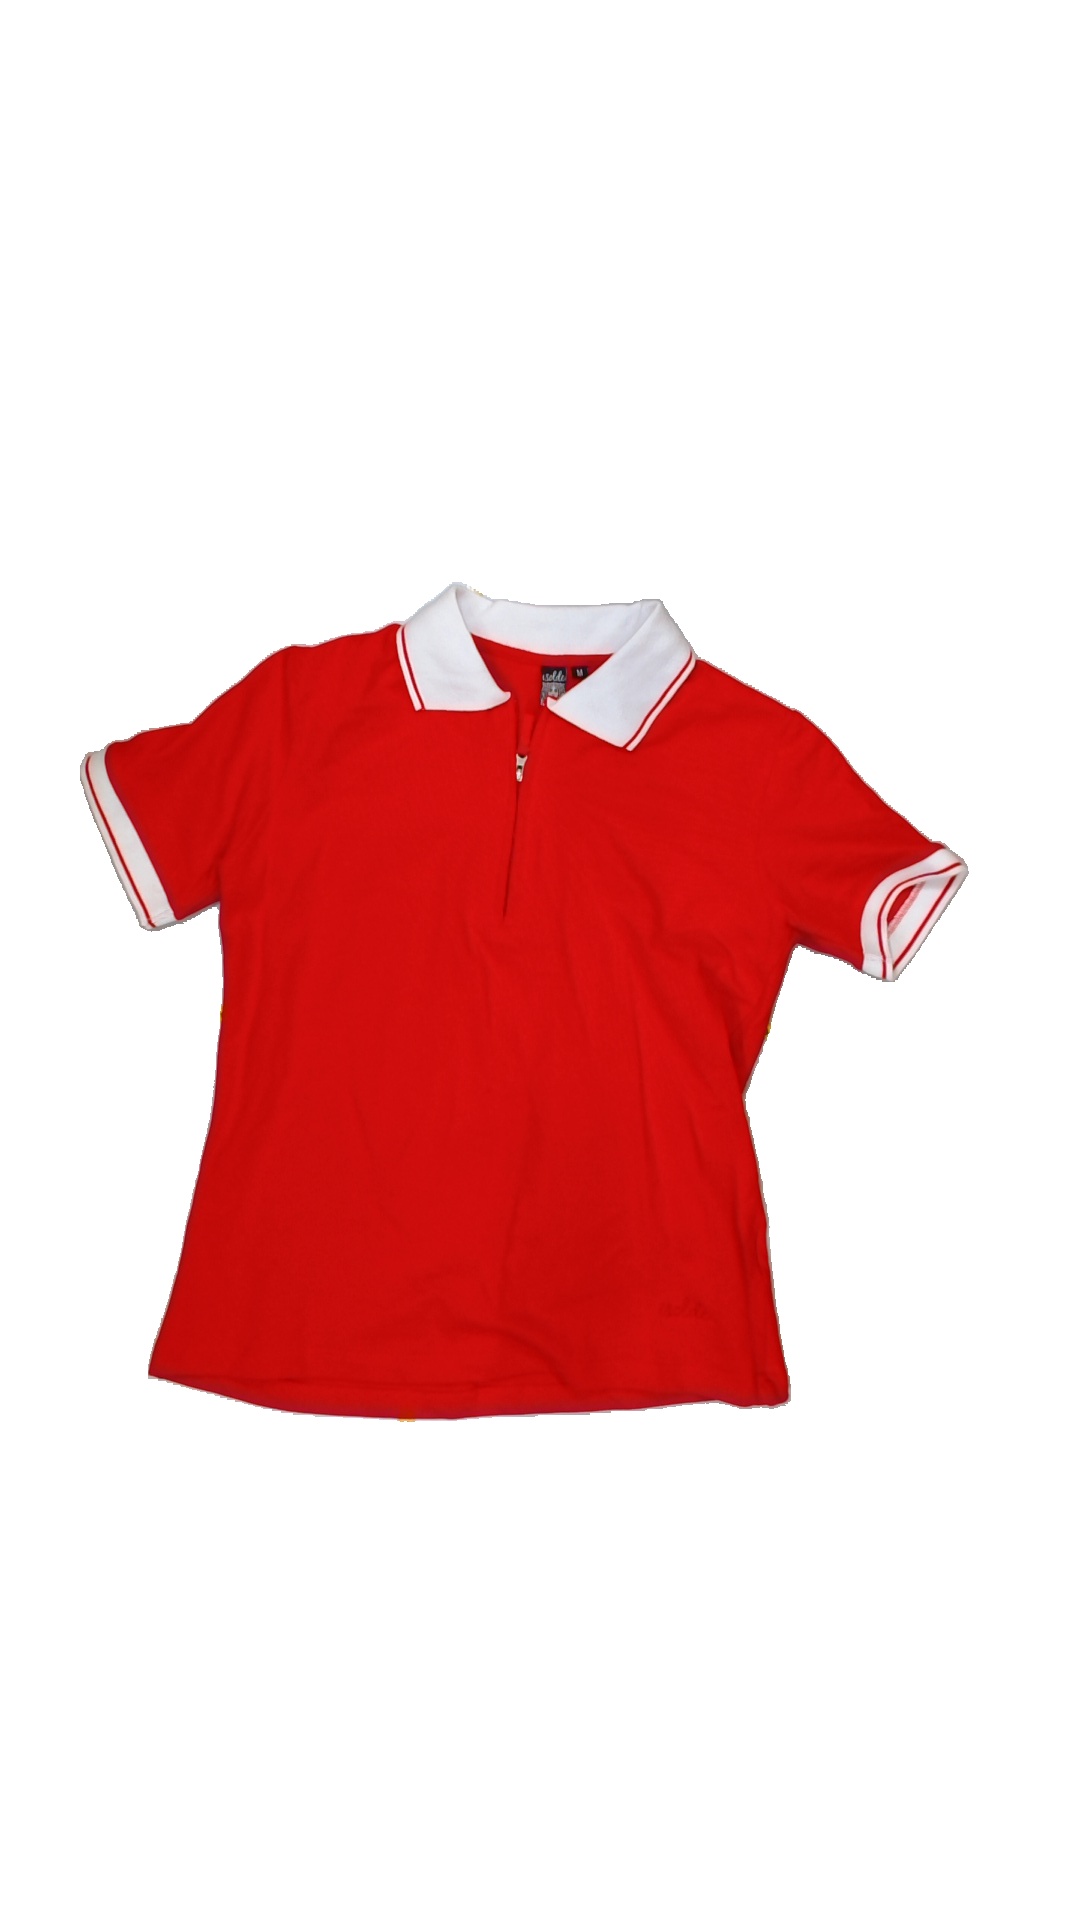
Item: Top (Ladies)
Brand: Isolde
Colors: Red
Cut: Collar
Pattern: Plain
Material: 100% Cotton
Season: All
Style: No trend
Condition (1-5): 5
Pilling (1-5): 5
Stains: No
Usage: Reuse
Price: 50-100